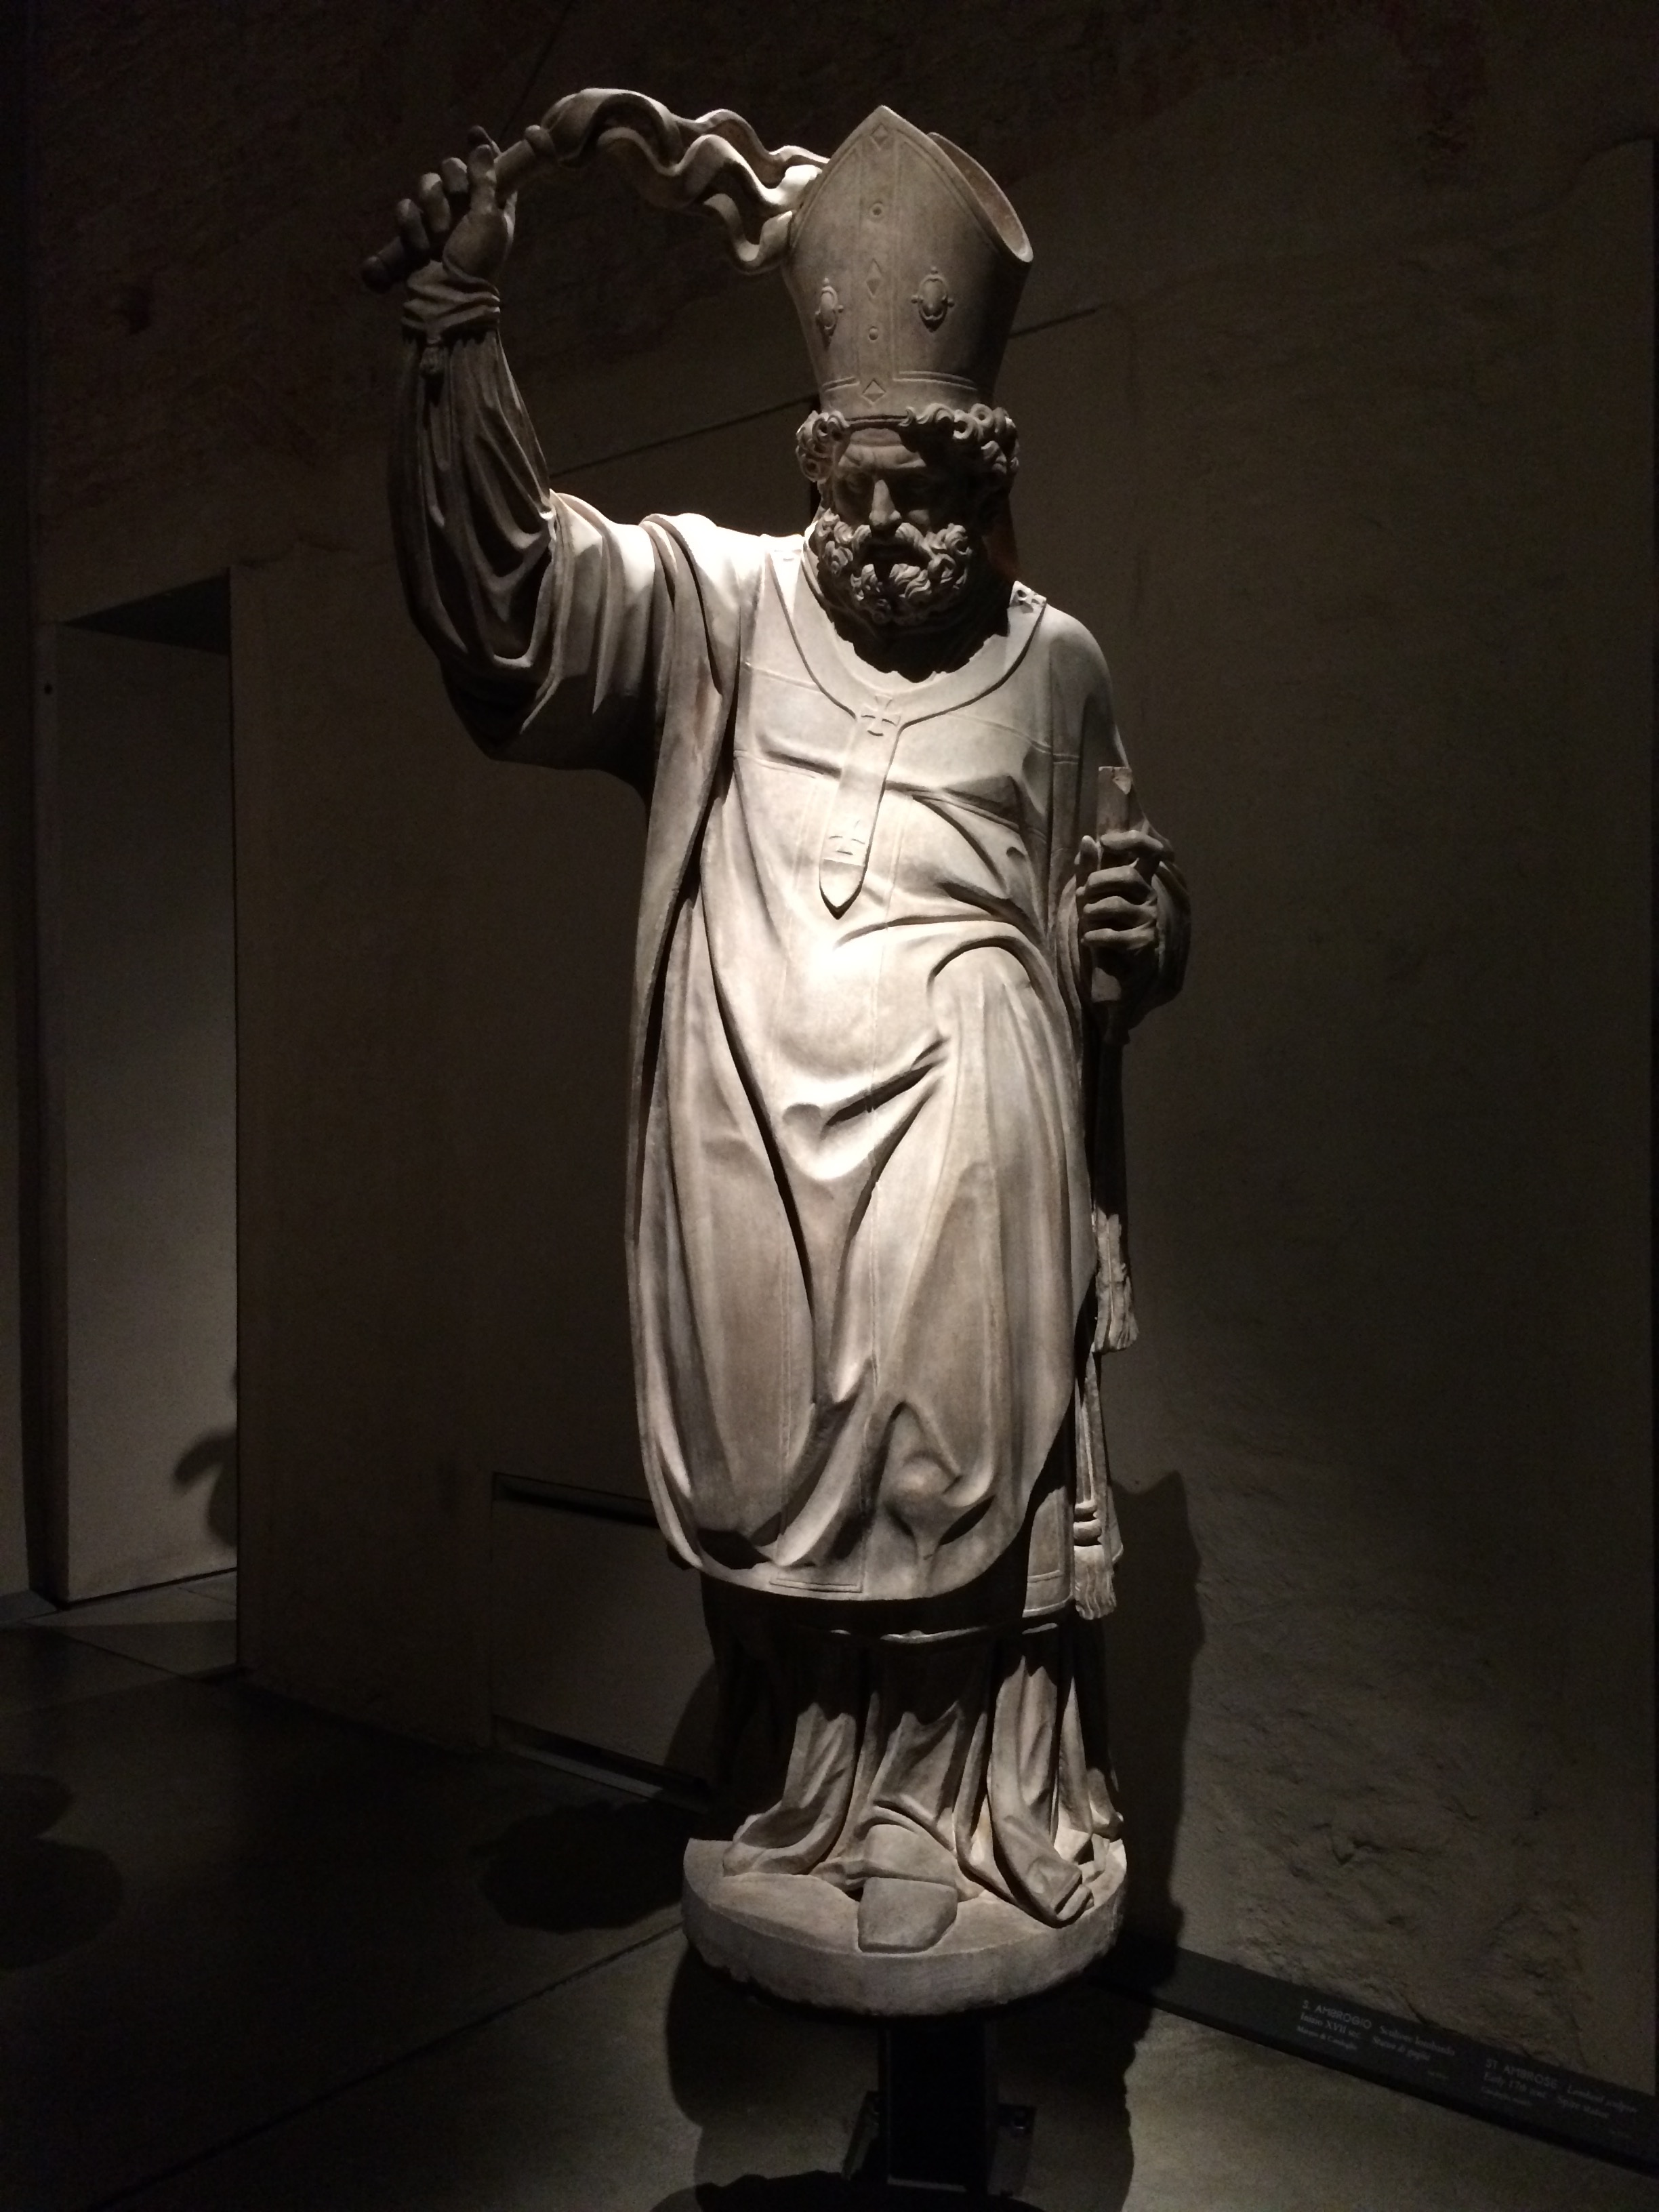
white, monument, statue, darkness, black, monochrome, sculpture, art, temple, photograph, duomo, milan, ancient history, human positions